The Diamond Exchange

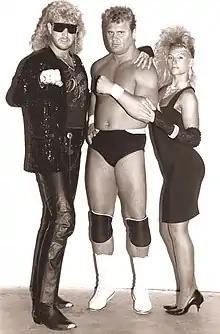
DDP, Curt Hennig and Diamond Doll Tonya in 1988

The Diamond Exchange was a professional wrestling stable led by Diamond Dallas Page in the American Wrestling Association from 1988 to 1989. Page led a spiritual successor known as The Diamond Mine in World Championship Wrestling from 1991 to 1992.